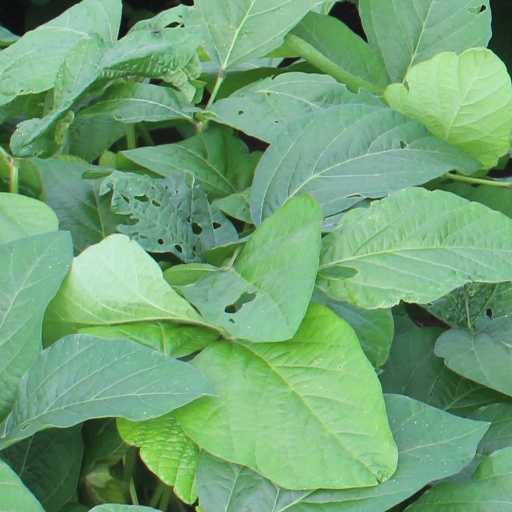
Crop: soybean